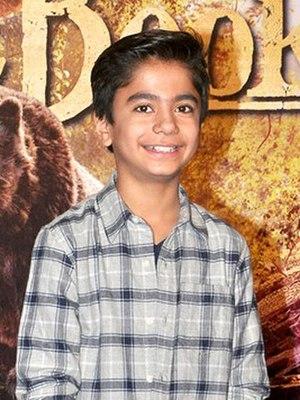
Neel Sethi, né le 22 décembre 2003 à New York, est un acteur américain notamment connu pour avoir tenu le rôle de Mowgli dans Le Livre de la jungle.